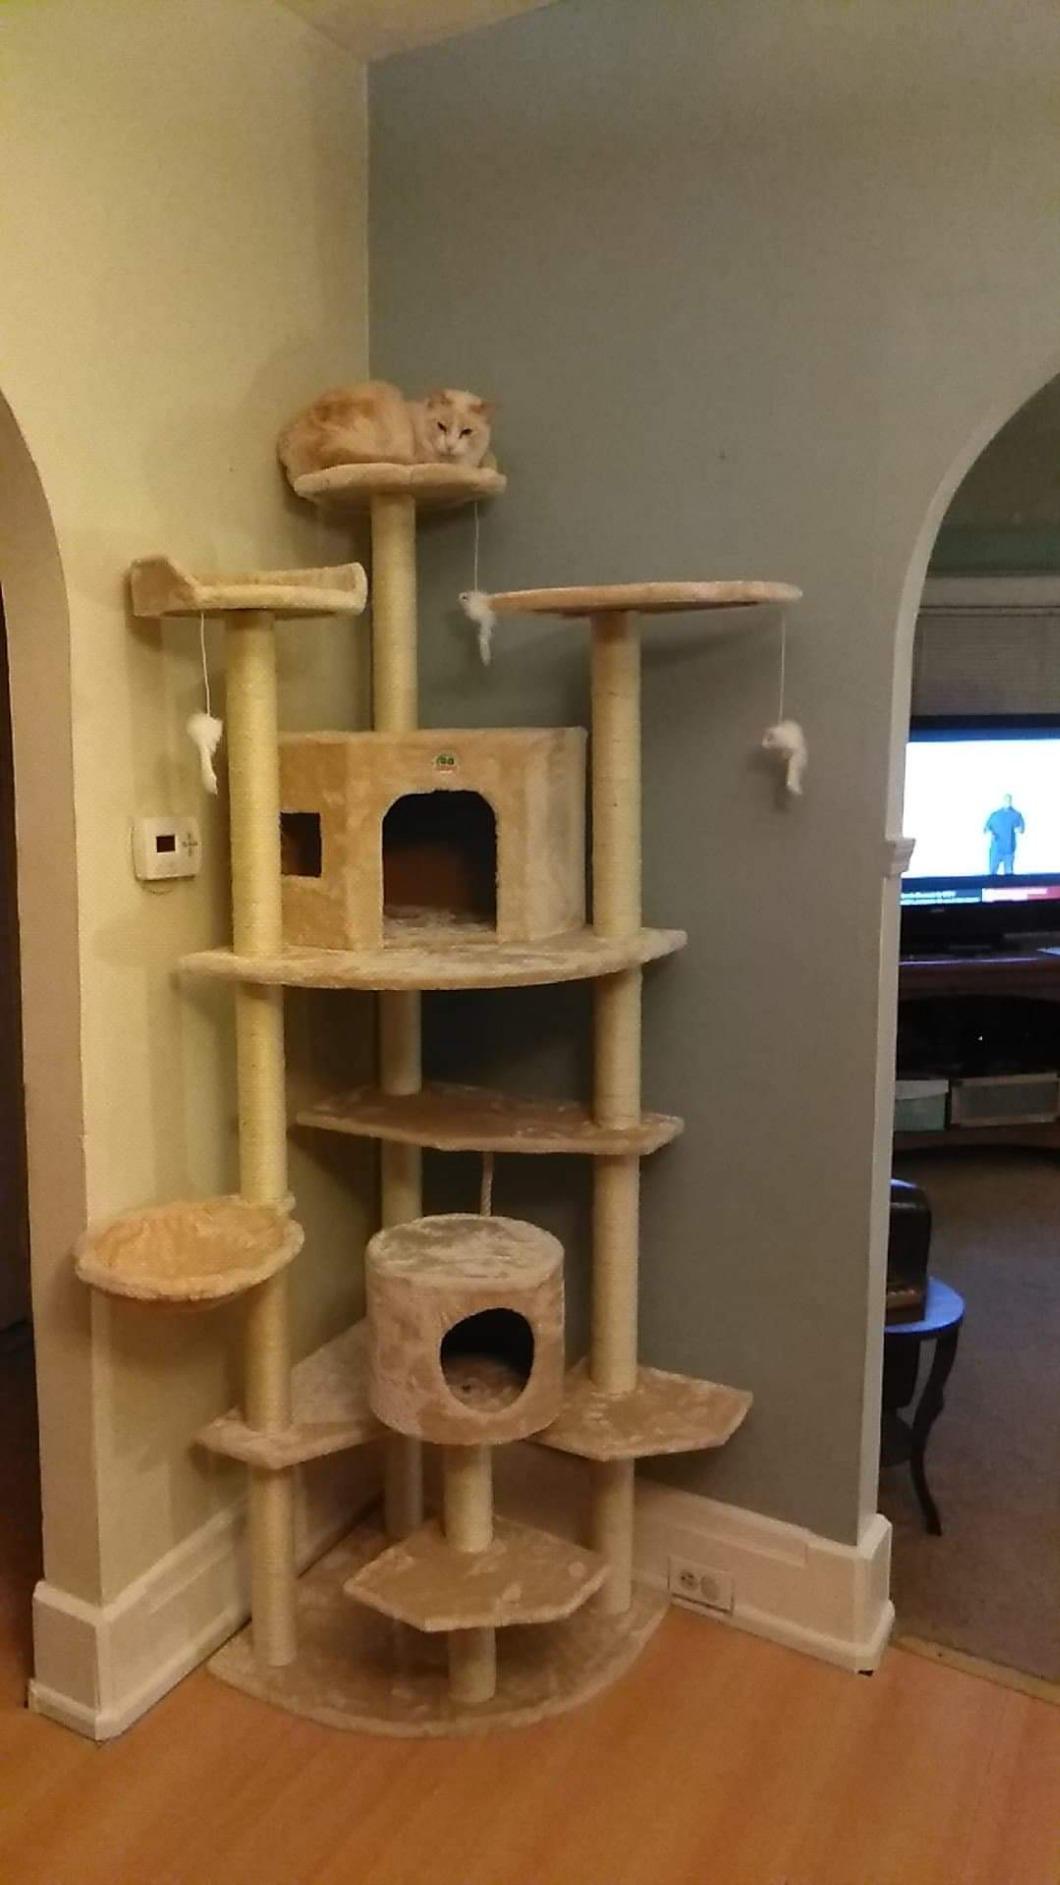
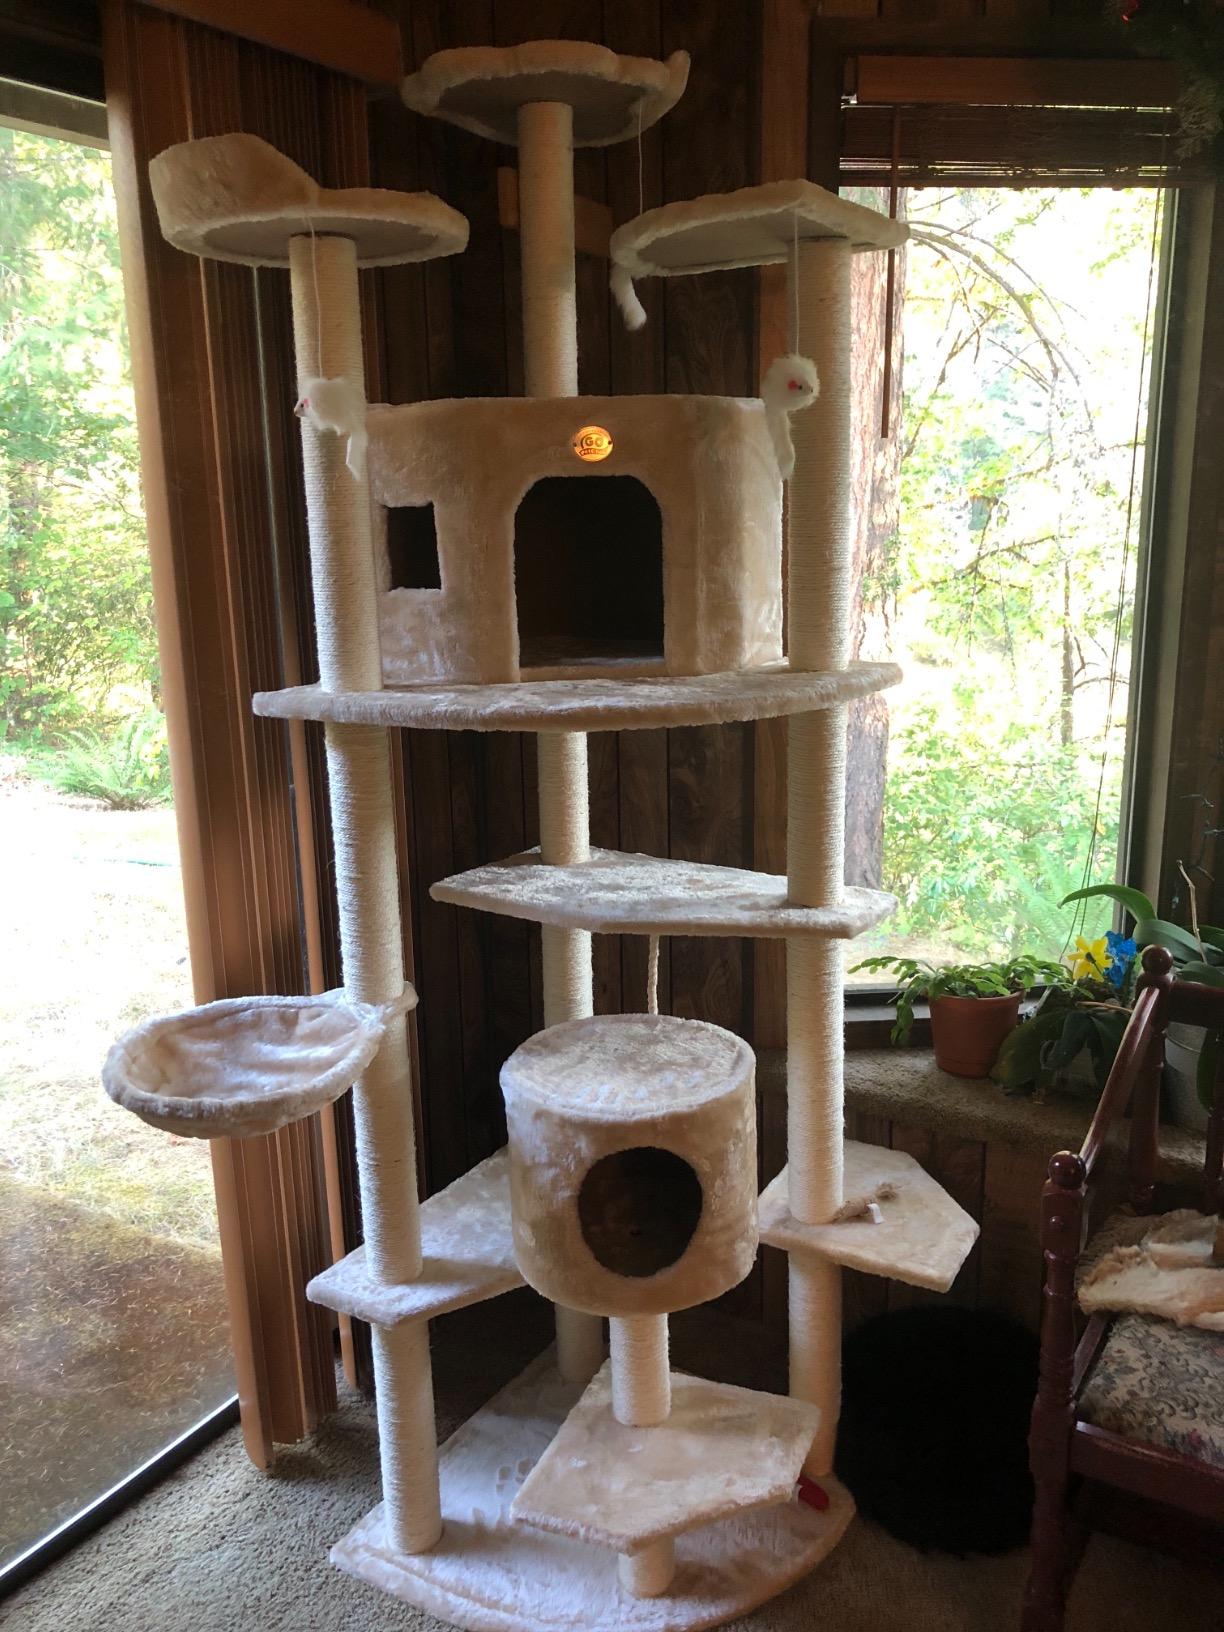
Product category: items_cat tree
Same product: yes